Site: brandenburg
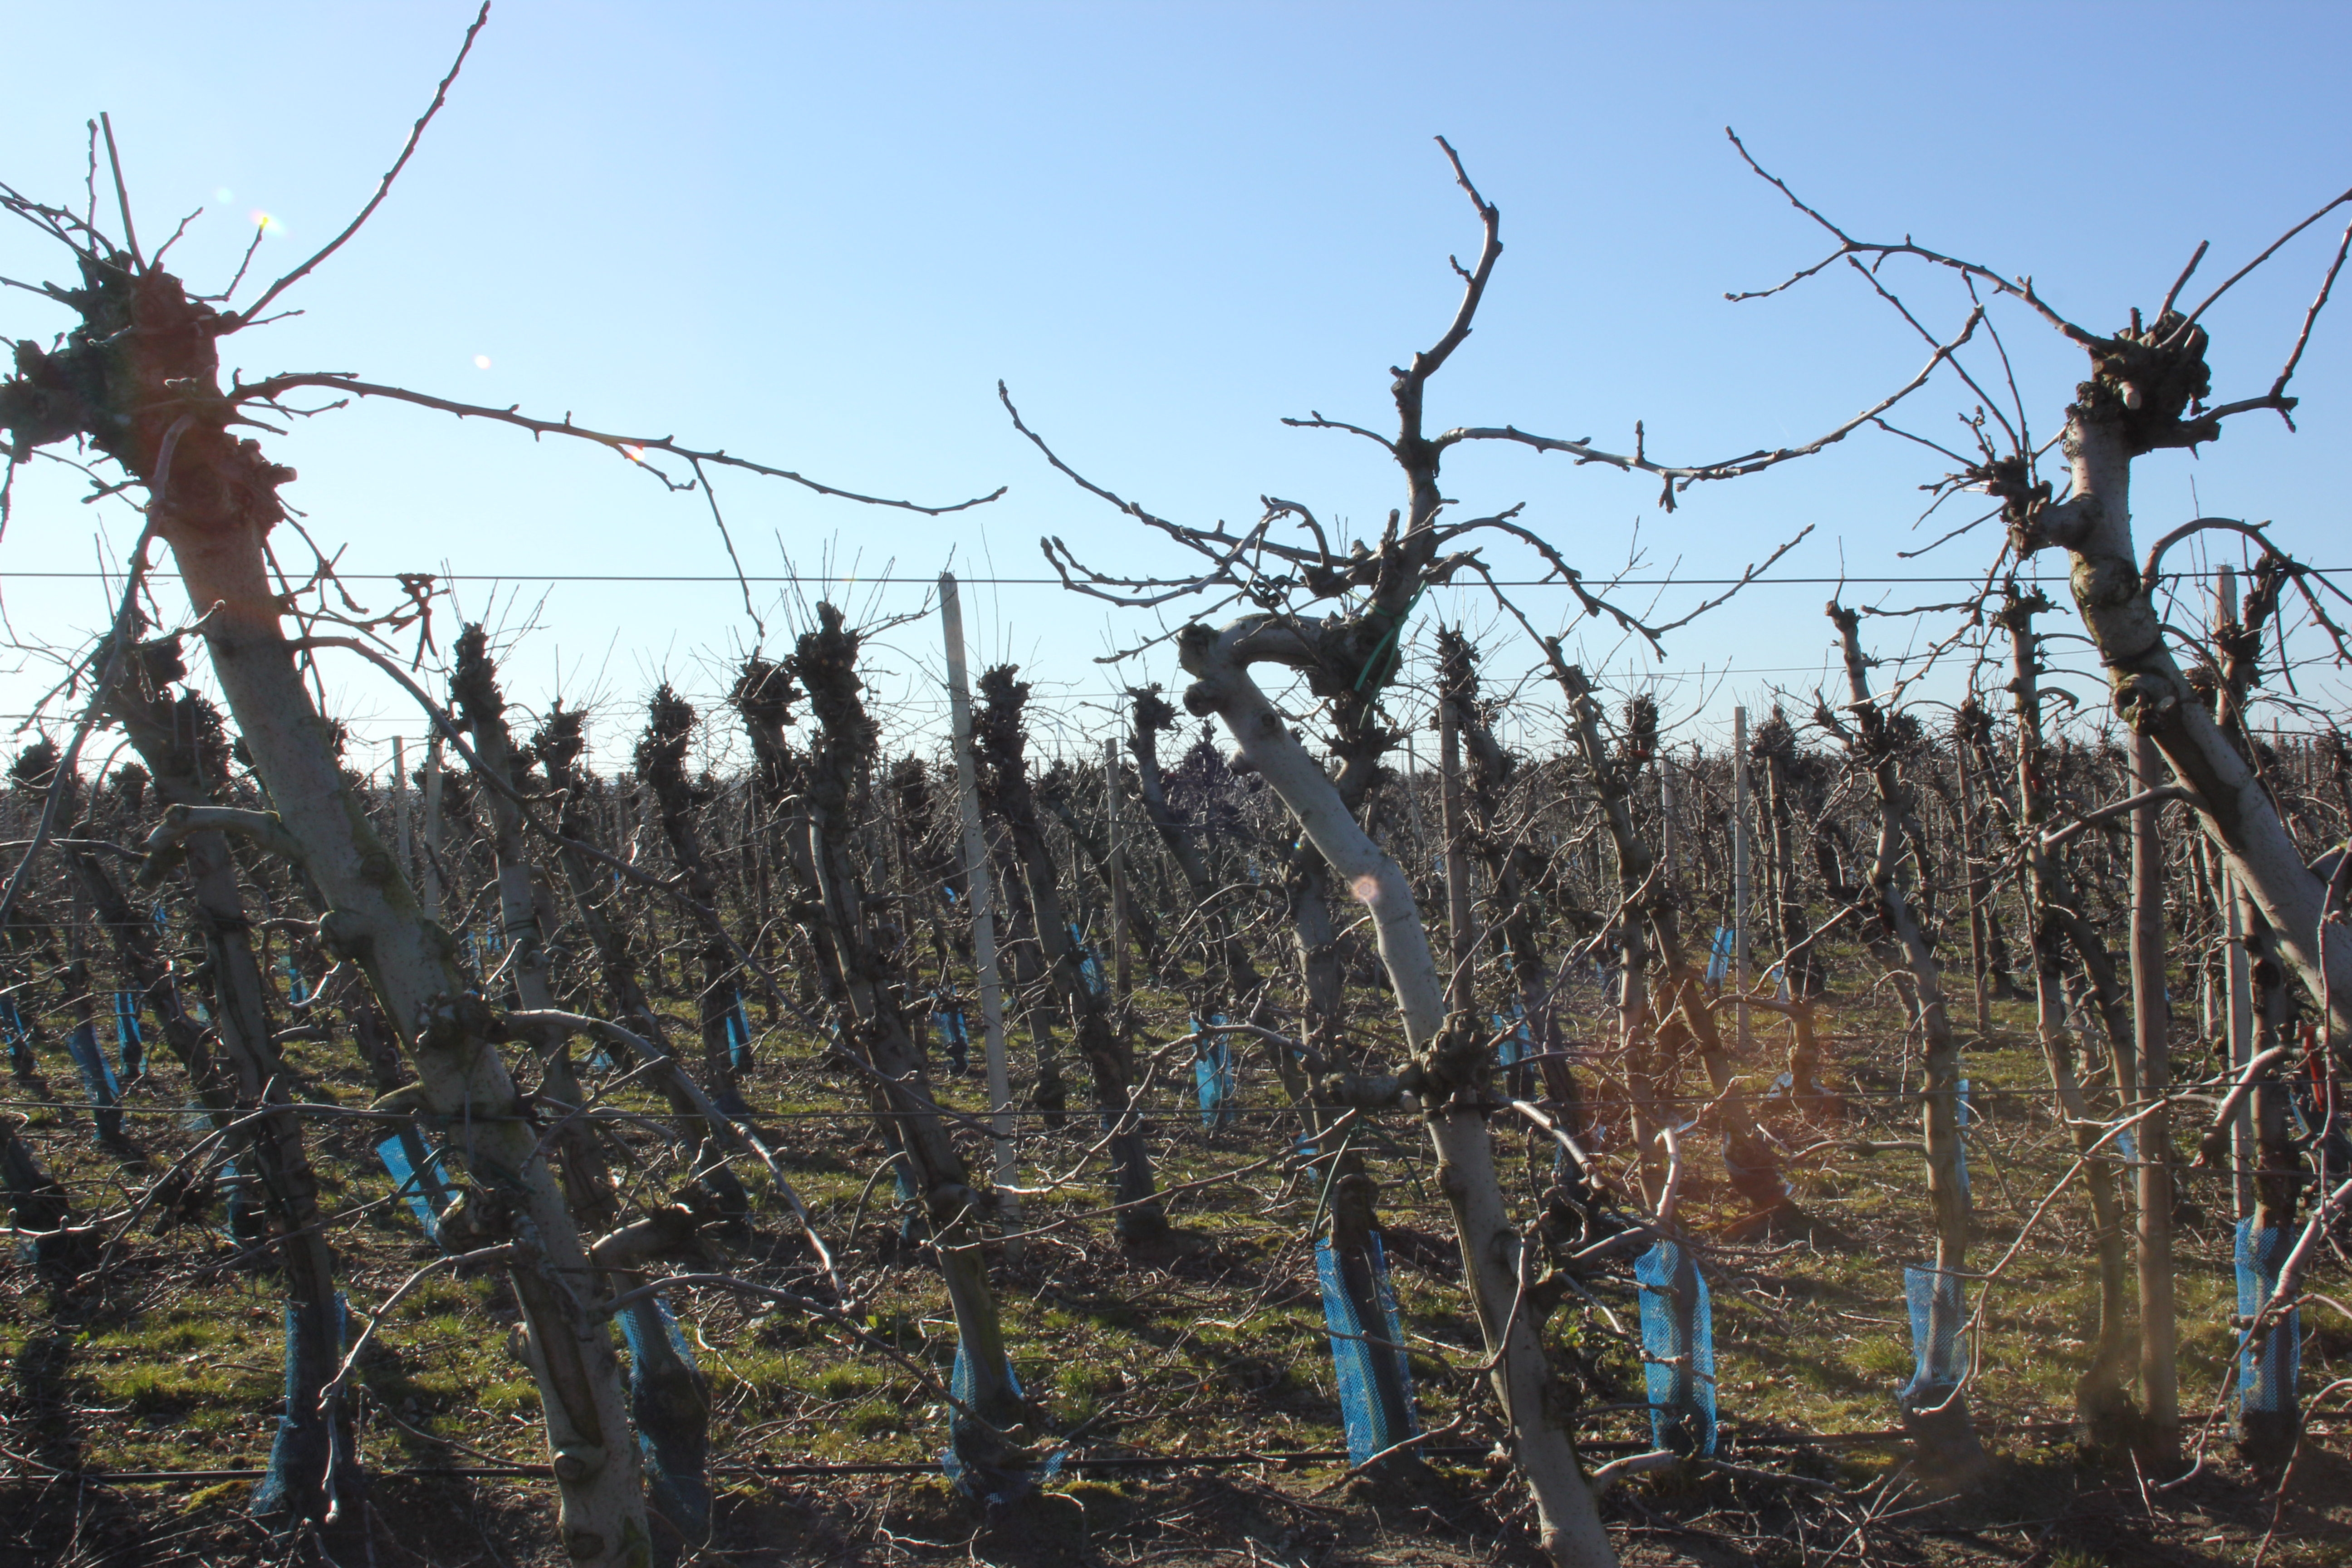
Growth stage (BBCH 03): Bud development